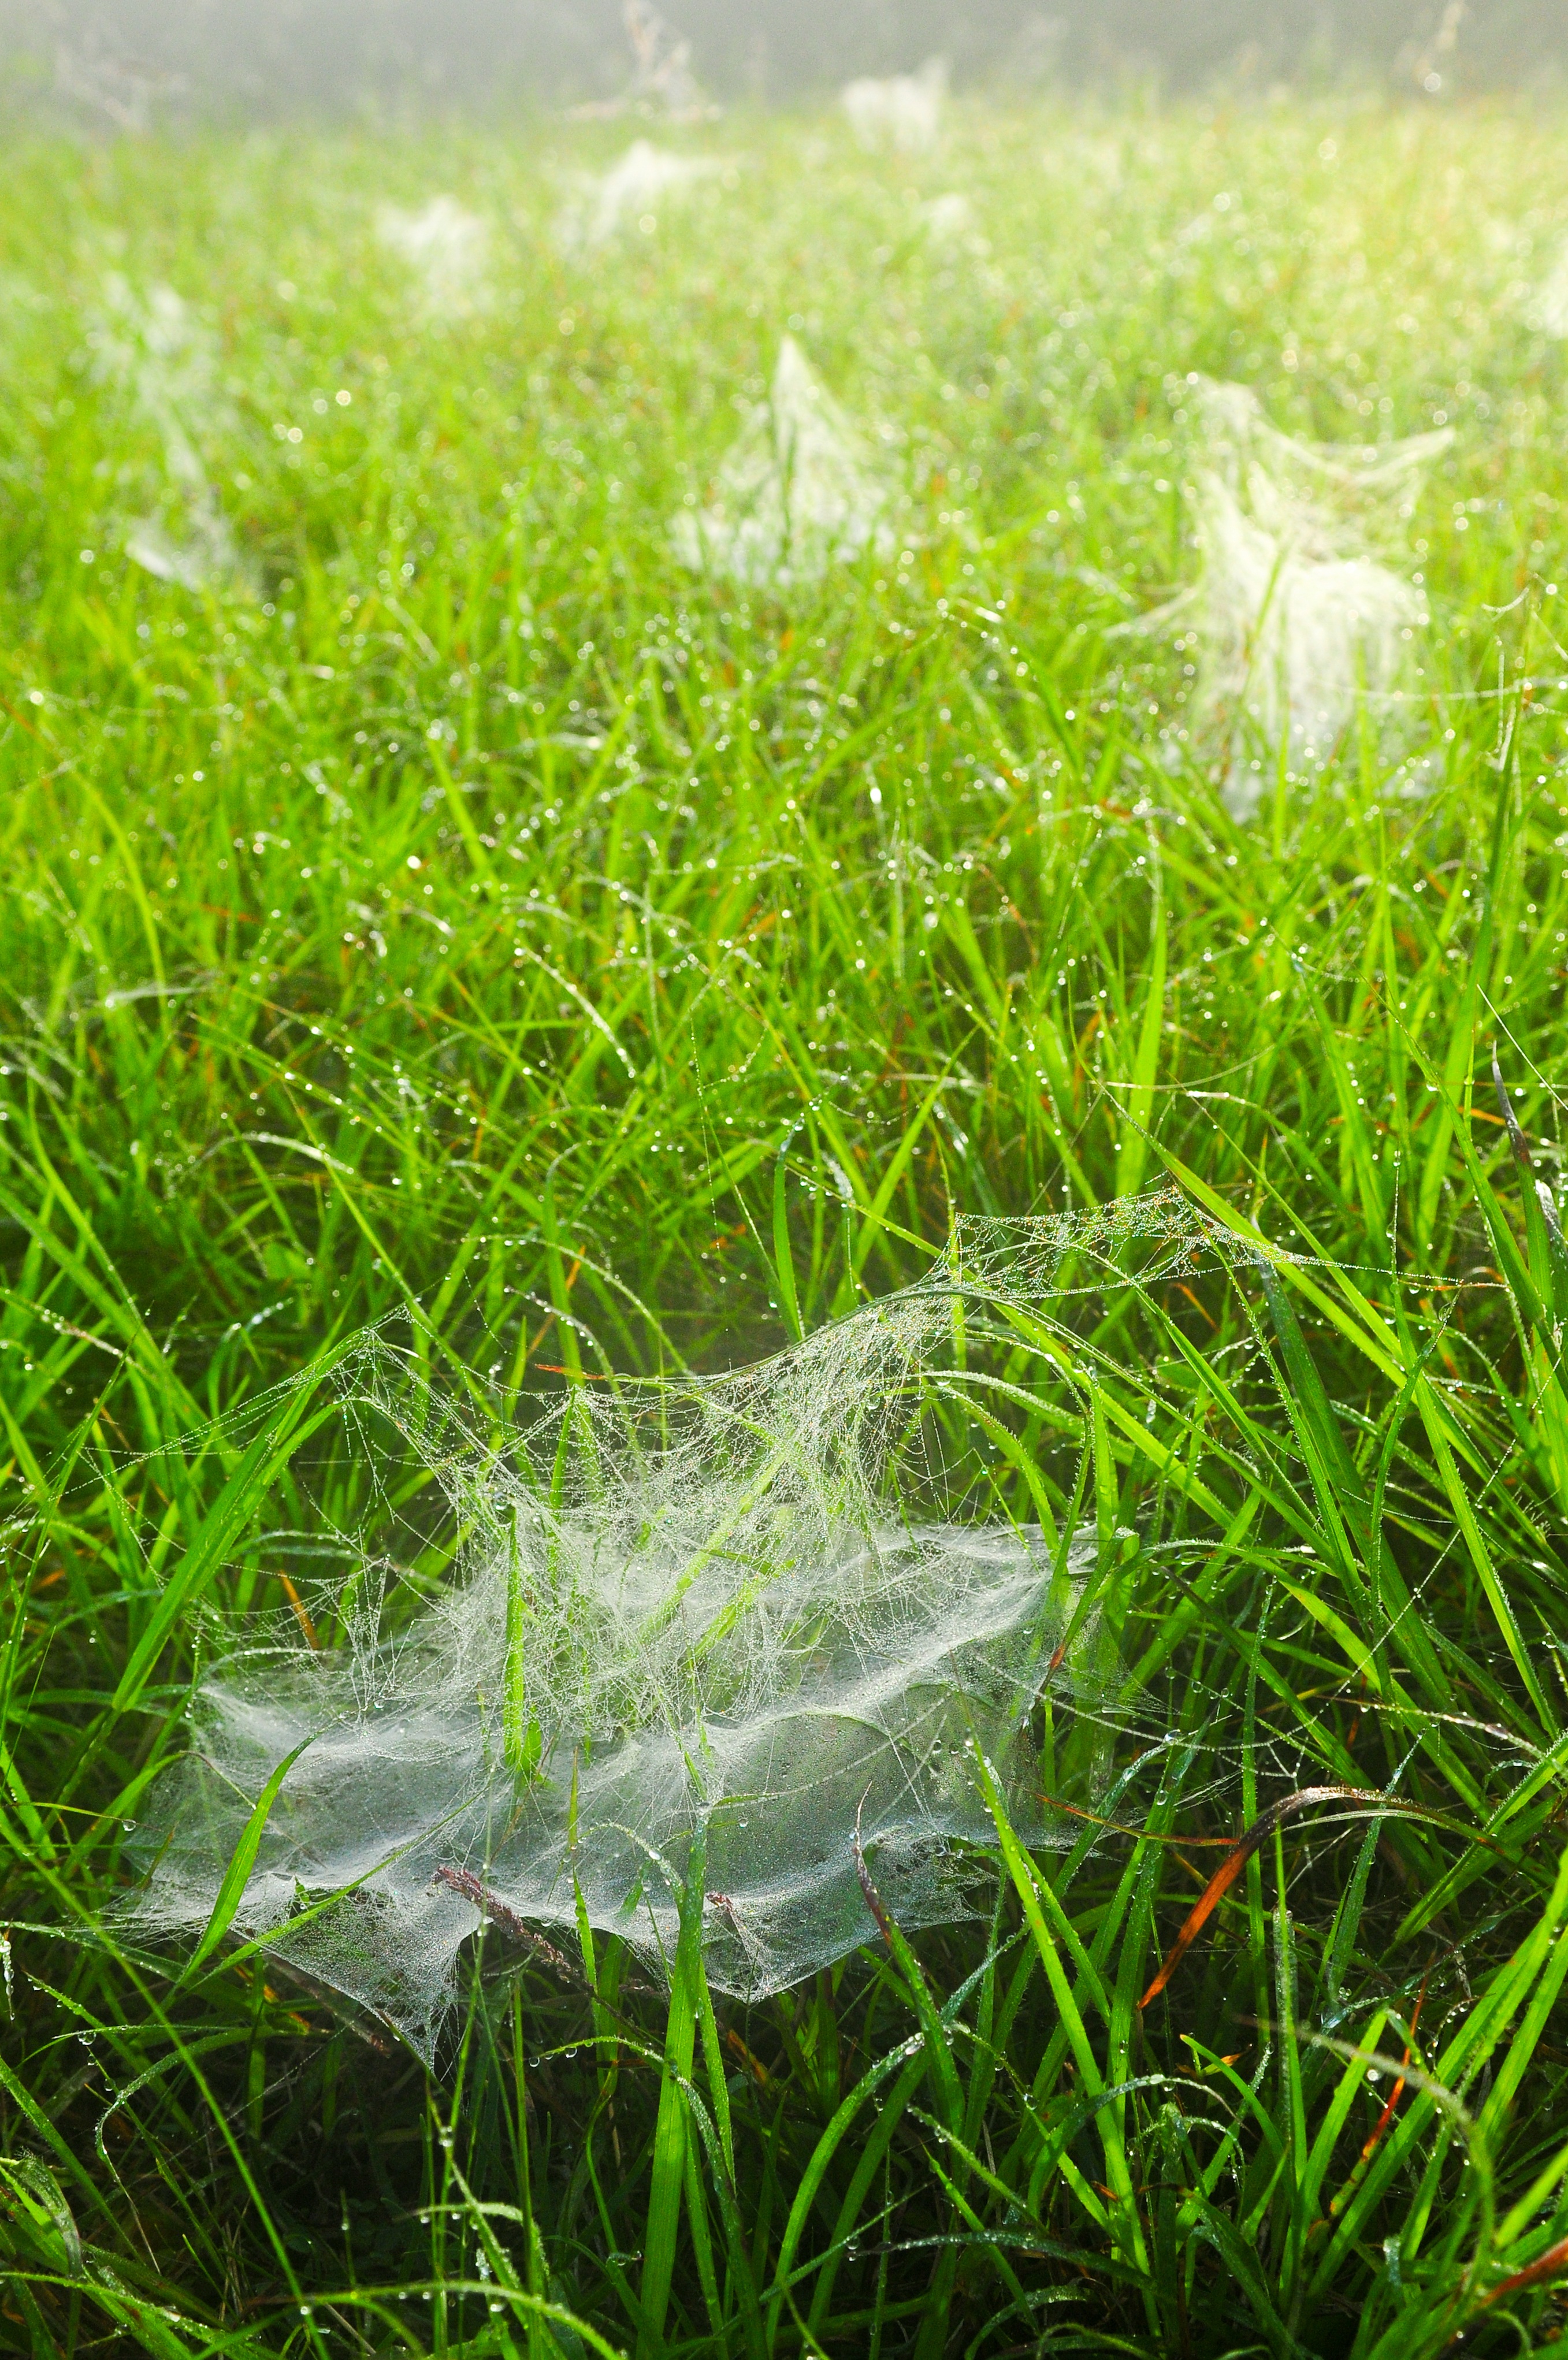
nature, grass, dew, plant, lawn, meadow, leaf, wet, moss, web, green, natural, soil, aquatic plant, cobweb, algae, droplets, grassland, wetland, drops, numerous, spider webs, several, green algae, grass family